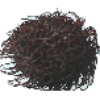
Label: Rambutan 1